Architecture of Yugoslavia

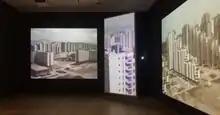
Video installation in "Toward a Concrete Utopia" exhibit at the Museum of Modern Art

Socialist realist architecture in Yugoslavia came to an abrupt end with Josip Broz Tito's 1948 split with Stalin. In the following years the nation turned increasingly to the West, returning to the modernism that had characterized pre-war Yugoslav architecture. During this era, modernist architecture came to symbolize the nation's break from the USSR (a notion that later diminished with growing acceptability of modernism in the Eastern Bloc). The nation's postwar return to modernism is perhaps best exemplified in Vjenceslav Richter's widely acclaimed 1958 Yugoslavia Pavilion at Expo 58, the open and light nature of which contrasted the much heavier architecture of the Soviet Union.